The Nightly

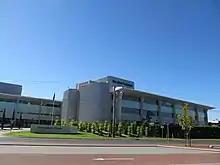
Headquarters of "The West Australian", where "The Nightly" is also produced

"The Nightly" is targeted at the east coast market, but unlike Seven West's eastern products, it is edited and produced in Western Australia. Reportedly, Seven West owner Kerry Stokes was dissatisfied with the influence of the Seven Network in the eastern states, which is substantially lesser than that delivered by "The West Australian", which is the only daily newspaper in that state. By September 2024, eight-tenths of "The Nightly"'s 2.84 million readers came from outside Western Australia. "The Nightly" aimed to compete for readers of "The Australian" and "Australian Financial Review". Gina Rinehart, Chris Ellison and Katie Page were early backers of the paper.